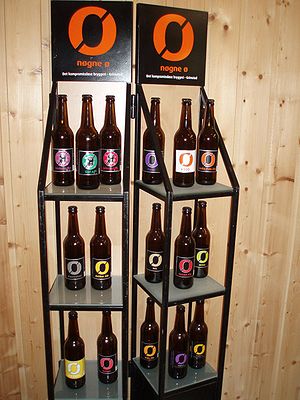
Nøgne Ø / Oversigt over øl fra Nøgne Ø
Nogle øl fra bryggeriet Nøgne Ø
Nøgne Ø, "Det Kompromissløse Bryggeri" er et mikrobryggeri i Grimstad, syd i Norge. Bryggeriets navn, "Nøgne Ø" er inspireret af Terje Vigen, et digt af Henrik Ibsen, hvor handlingen foregår ved Grimstad.